The Blue Moon Boys

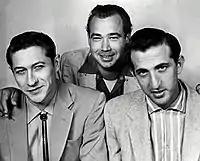
Left to right: Scotty Moore (guitar), Bill Black (double bass), D.J. Fontana (drums)

Scotty Moore became the manager of the band, and they toured several cities in the south, the three members still working at their regular employments when not touring. Both Moore and Black focused more on the group after they let Presley perform at the regular Starlight Wranglers show on the Bon Air club, where the reception of the audience was unfavorable, and led to animosity between them and the other members of the group for having to leave the stage.